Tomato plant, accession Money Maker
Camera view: tilt-top (135 deg); turntable rotation: 240 degrees
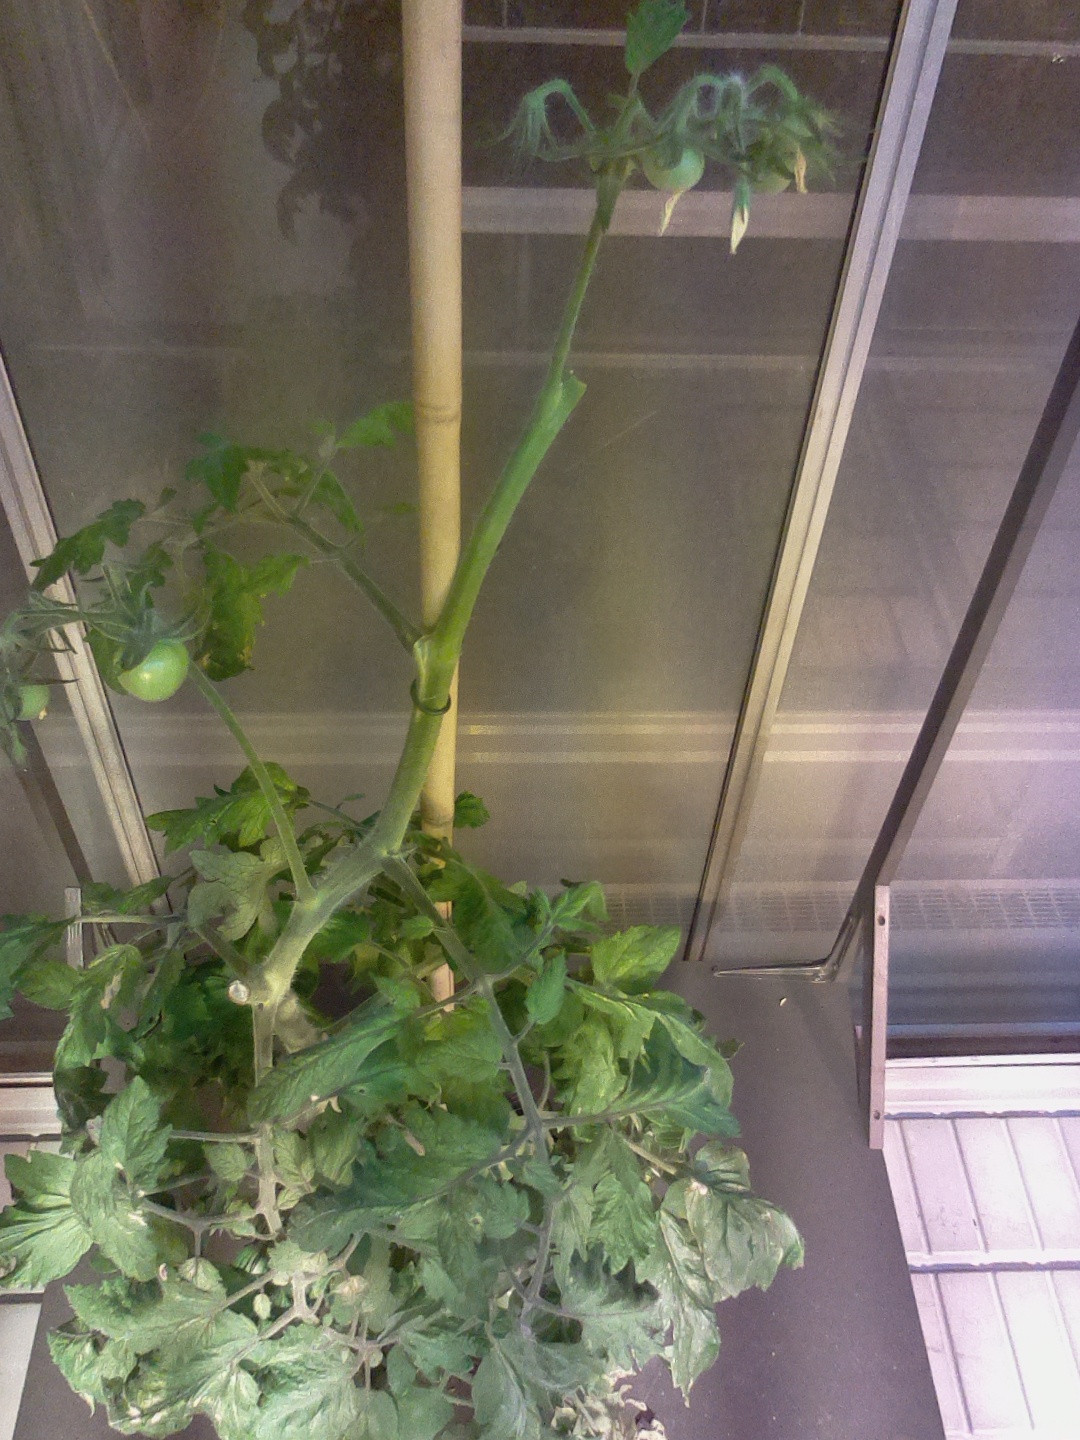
BBCH growth stage 77: 70%-80% of final fruit size